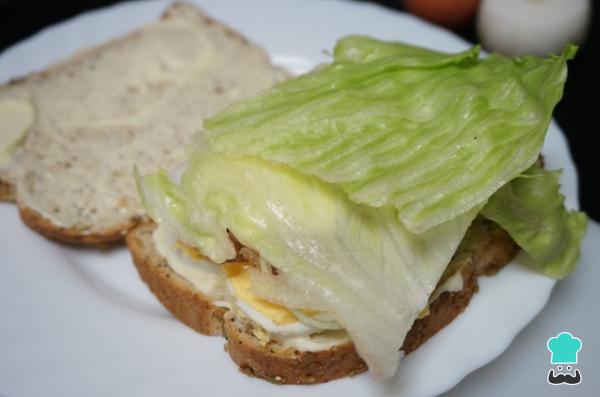
Y sobre esto pondremos la lechuga que previamente habremos lavado. La podemos poner las hojas enteras o cortada a trozos.